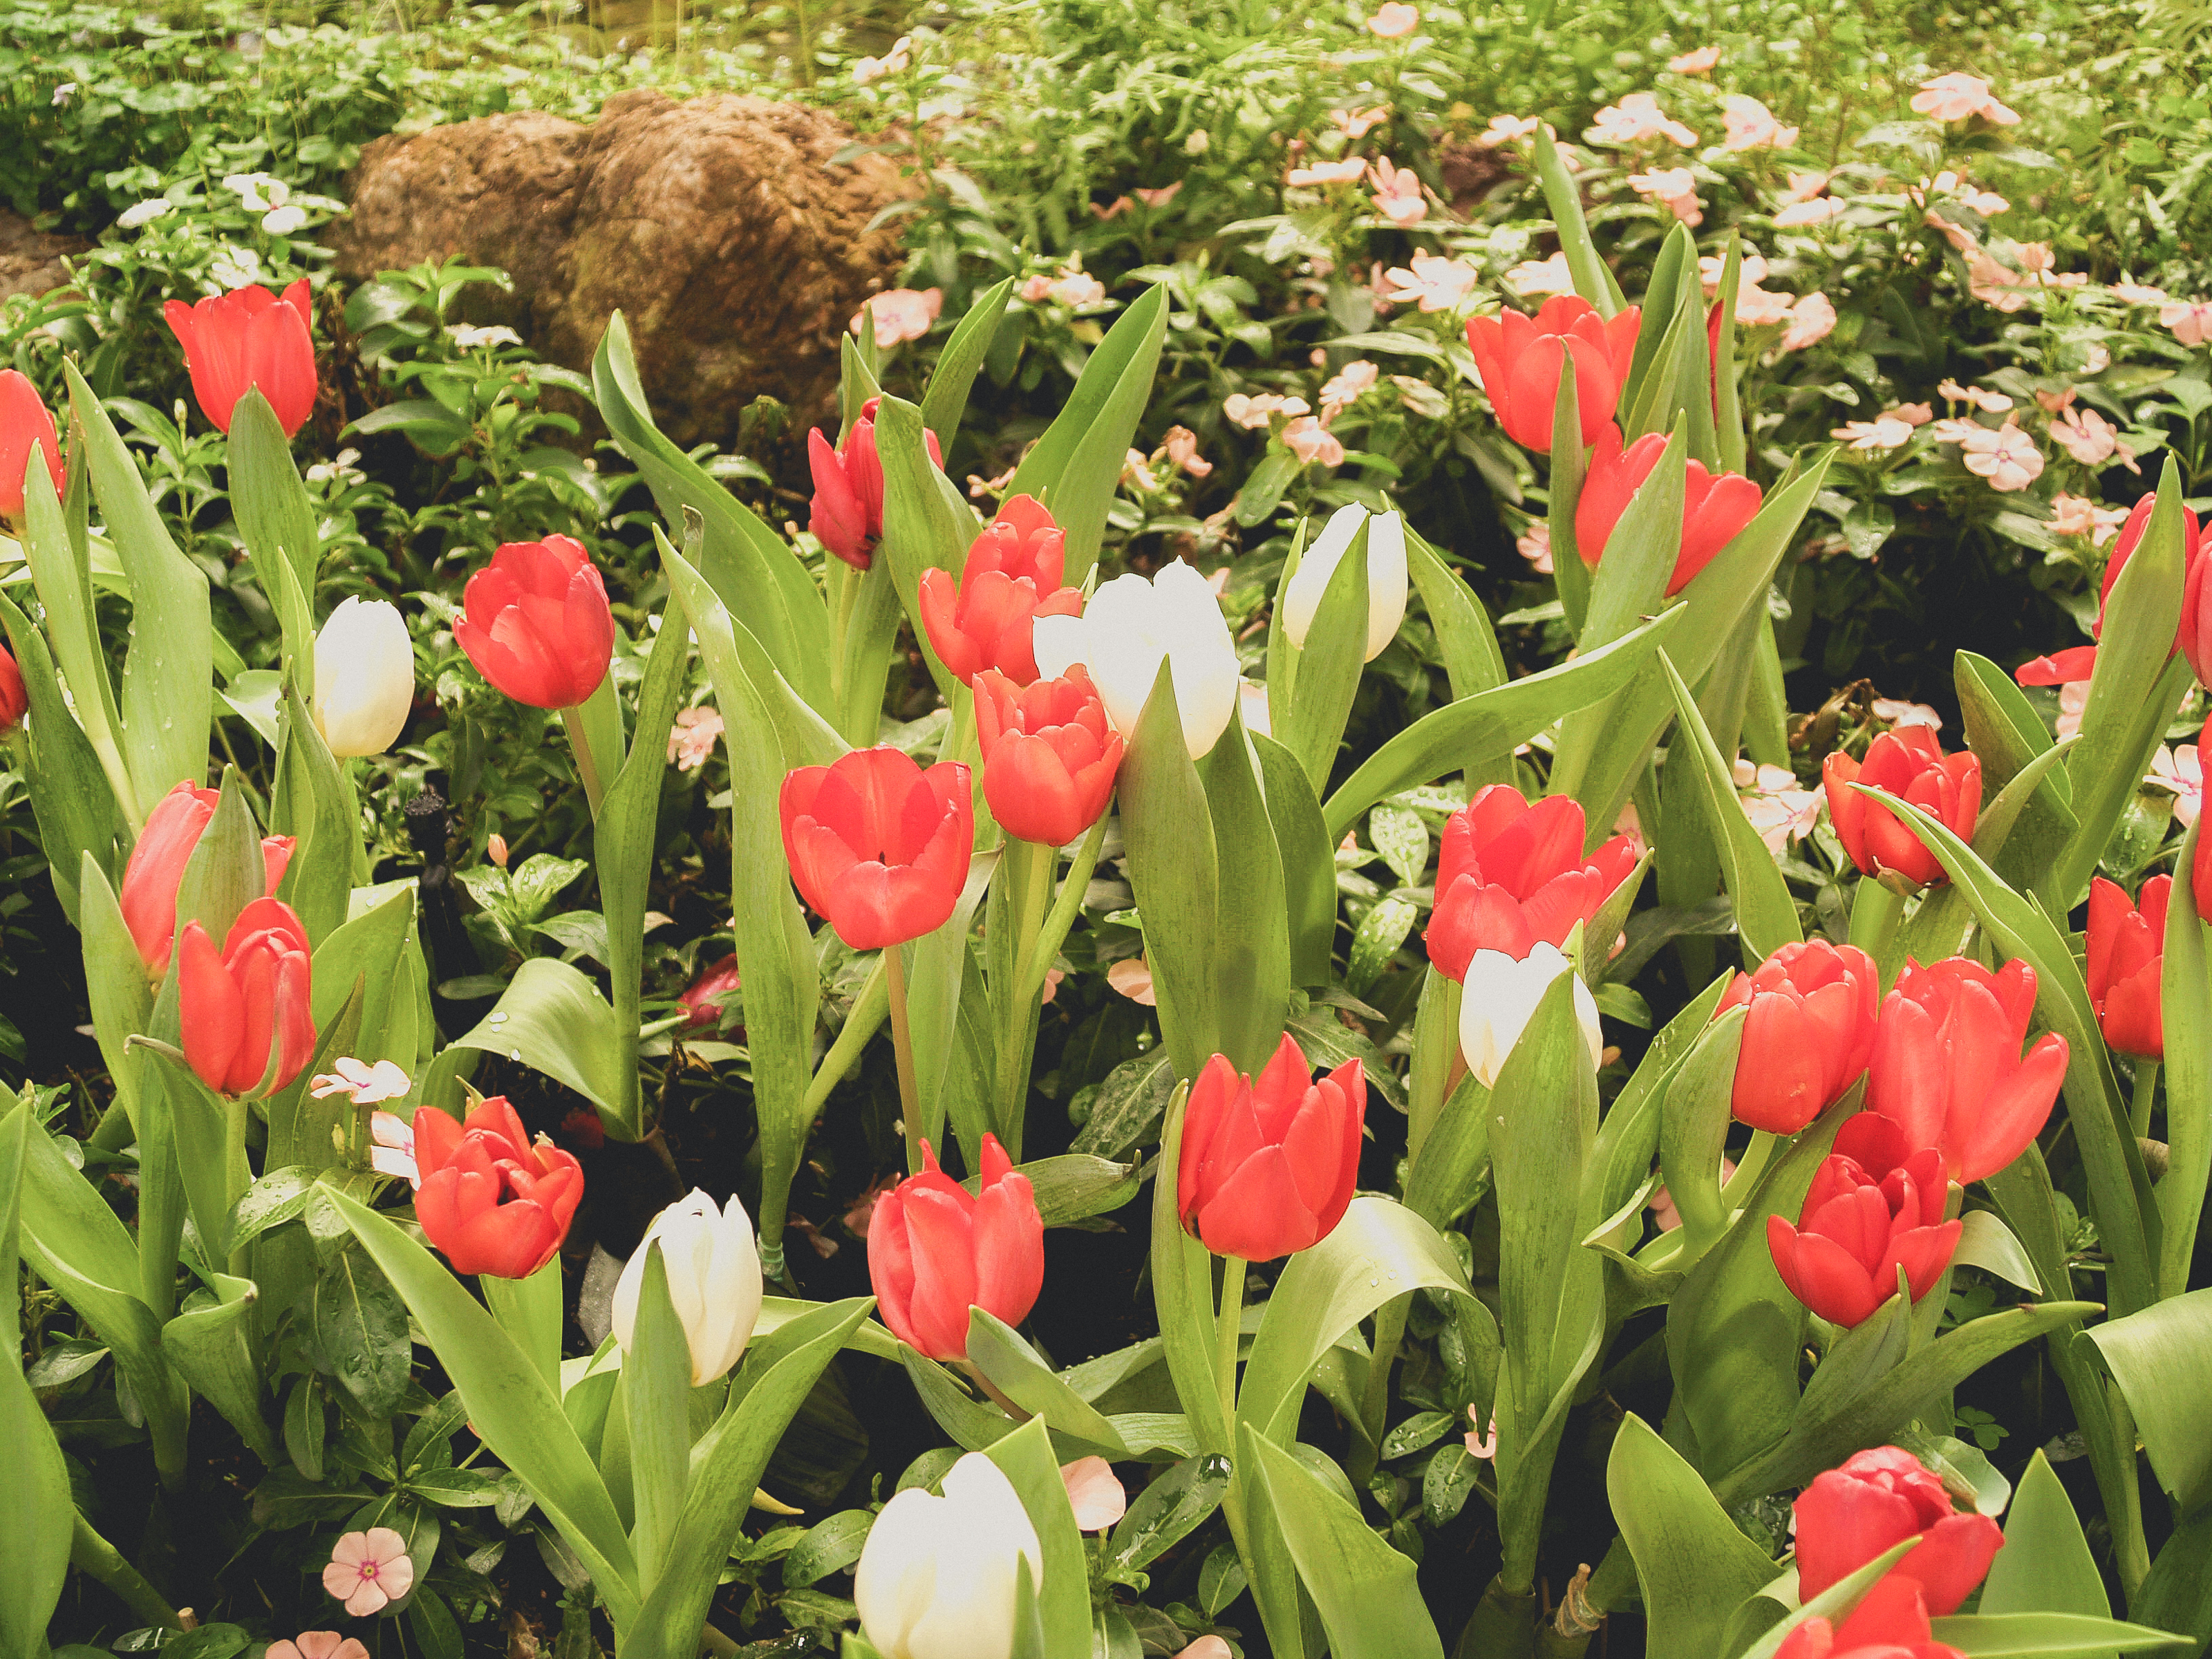
tulip, green, flower, spring, bloom, beauty, plant, blossom, beautiful, nature, floral, pink, background, white, red, season, garden, petal, colorful, natural, blooming, field, netherlands, romantic, park, holland, flowers, romance, color, flora, flowering plant, botanical garden, annual plant, seed plant, lily family, plant stem